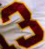
Number: 3